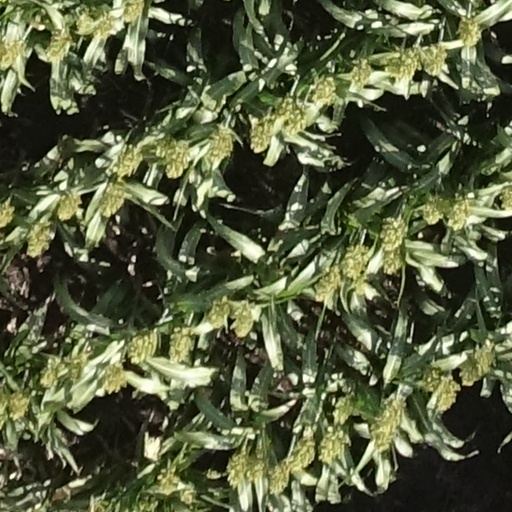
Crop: sorghum